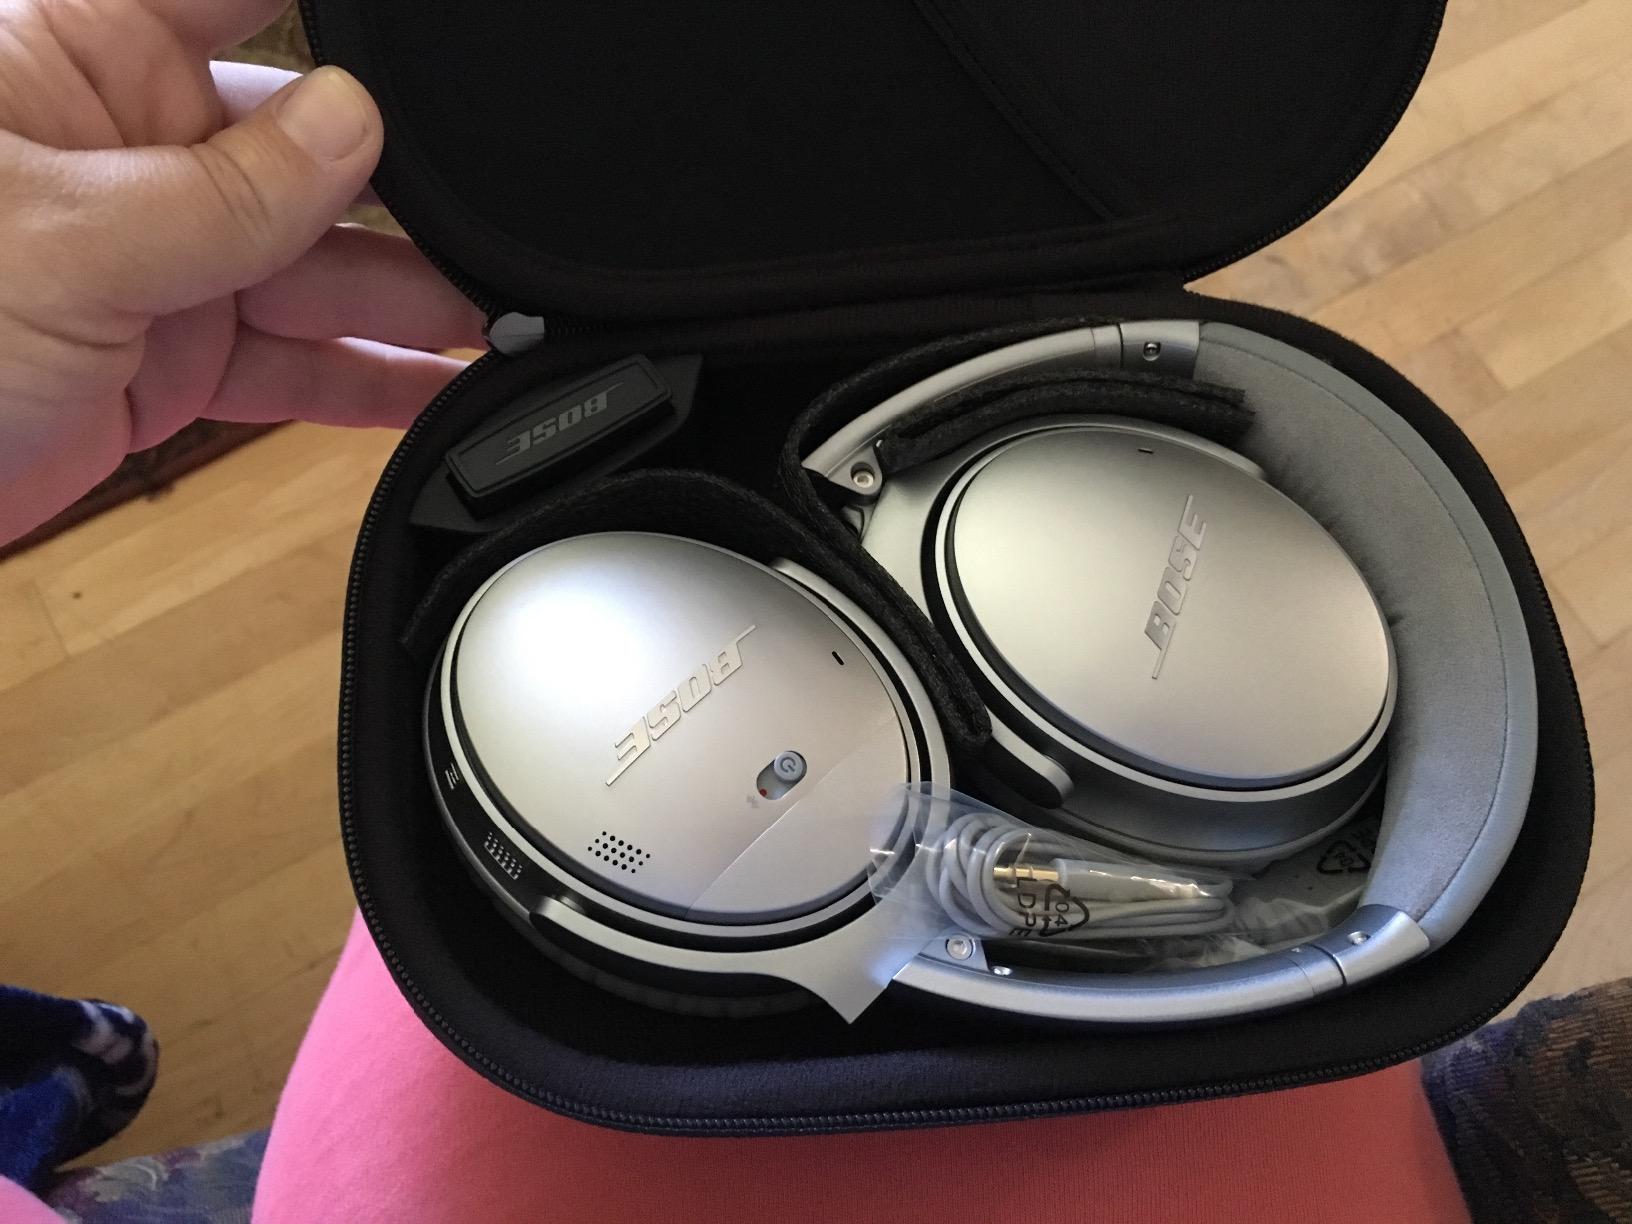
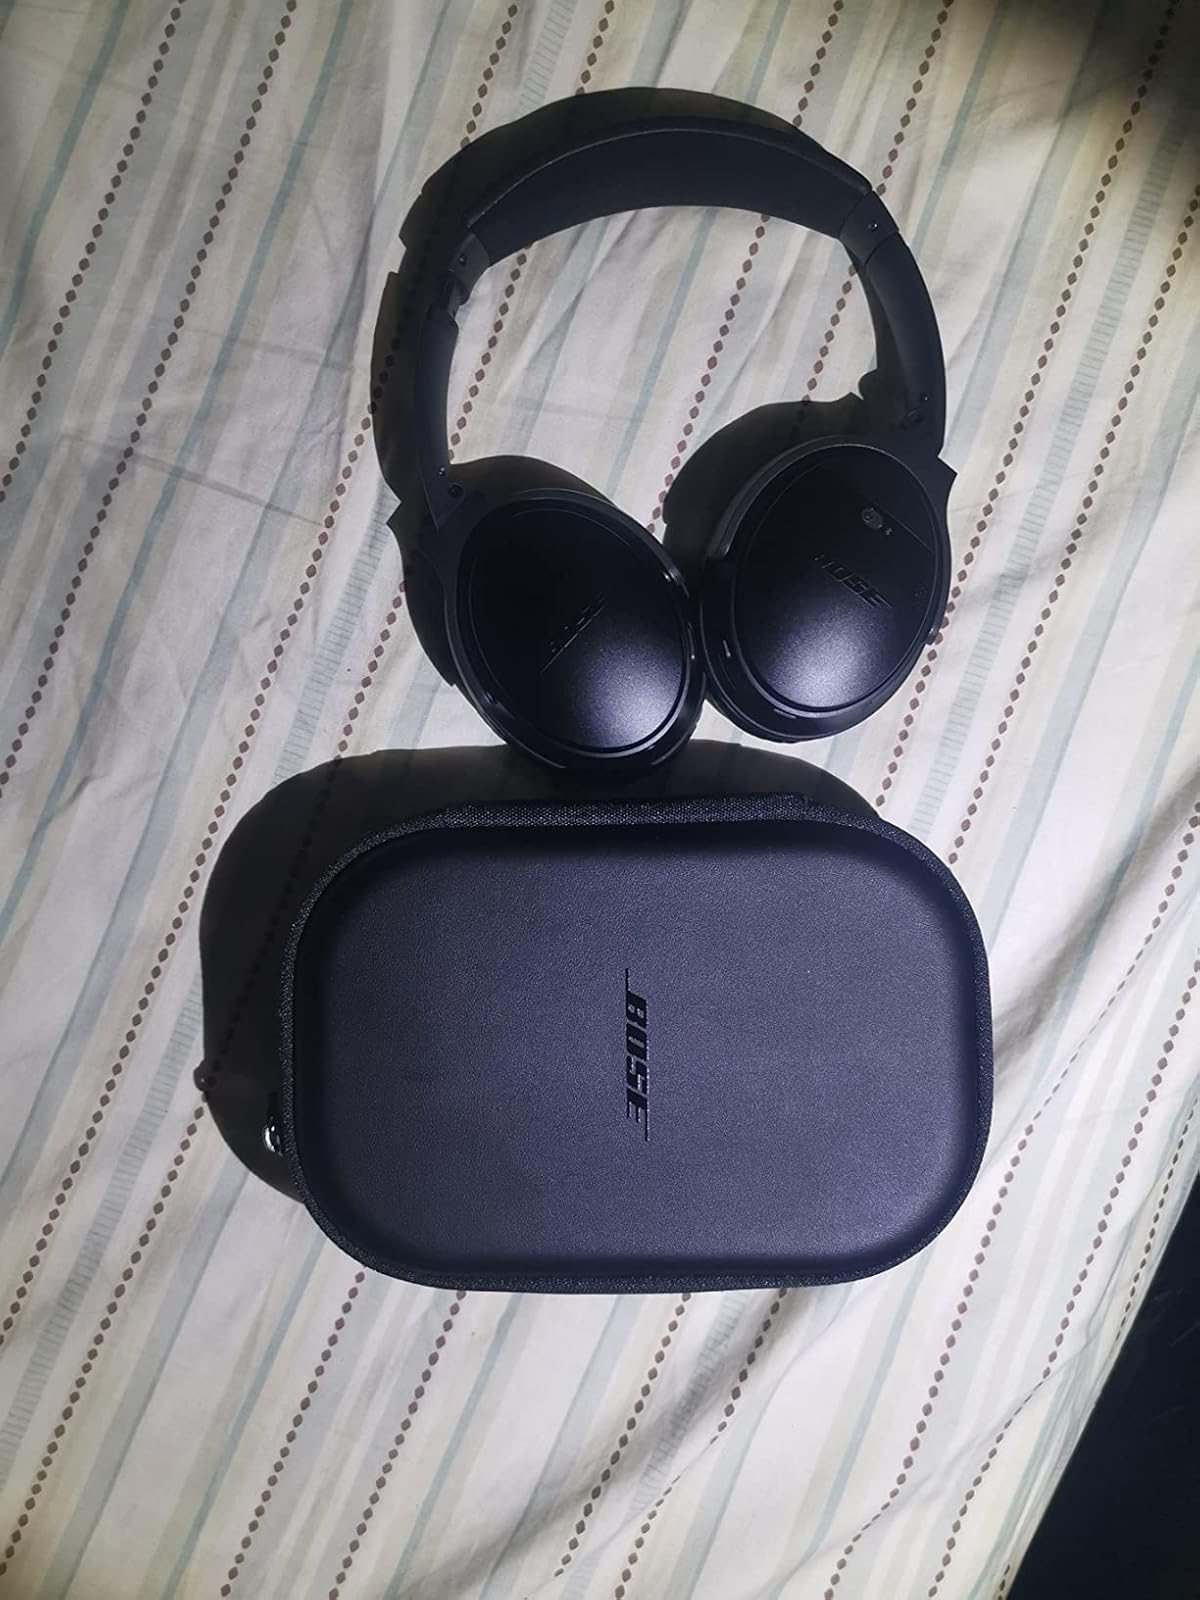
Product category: headphones
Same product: no